Jyderup

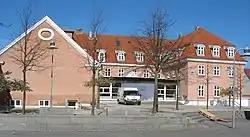
The old townhall building in Jyderup for the former Tornved Municipality

Jyderup is split in two parts divided by the road between Holbæk and Kalundborg named "Skovvejen" (English: "Forest Road"). The town is served by Jyderup railway station which is located on the railway line between Holbæk and Kalundborg.